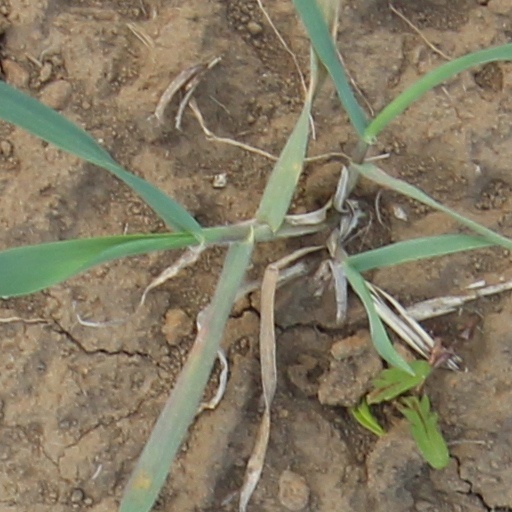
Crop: wheat